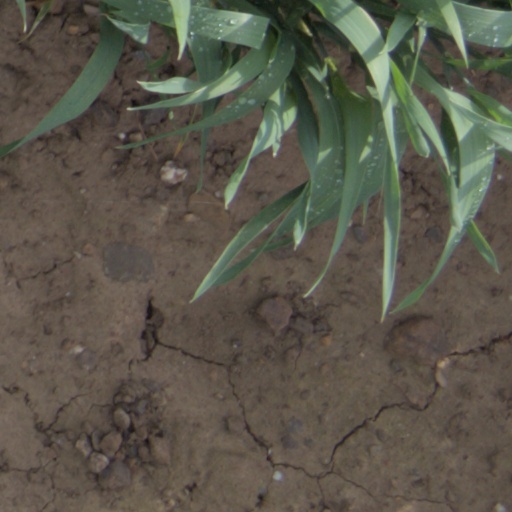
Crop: wheat